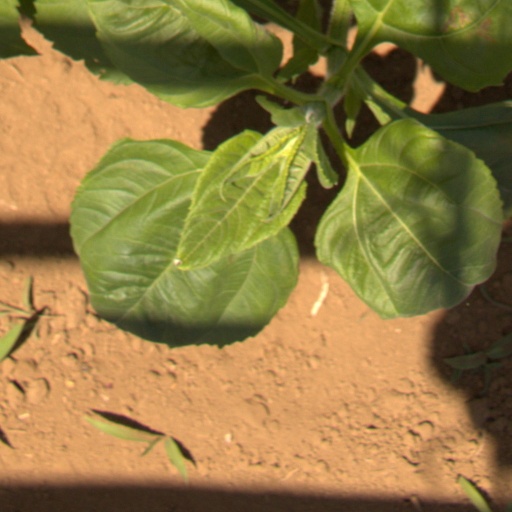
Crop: Jerusalem artichoke